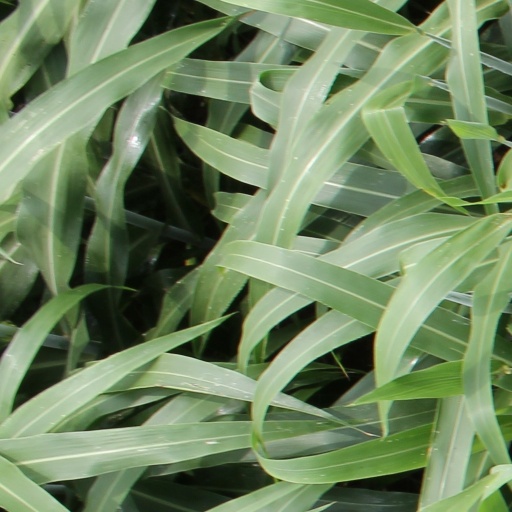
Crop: sorghum